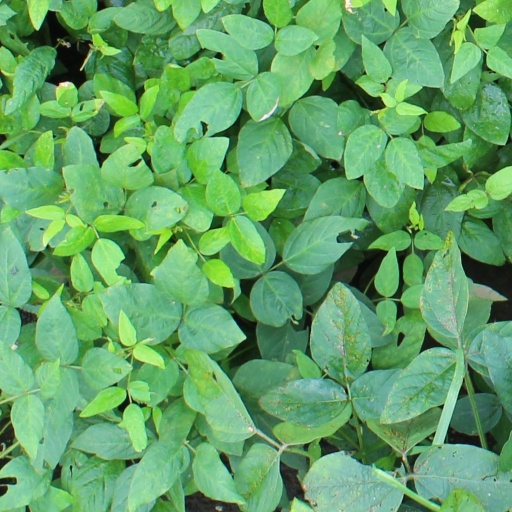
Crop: soybean